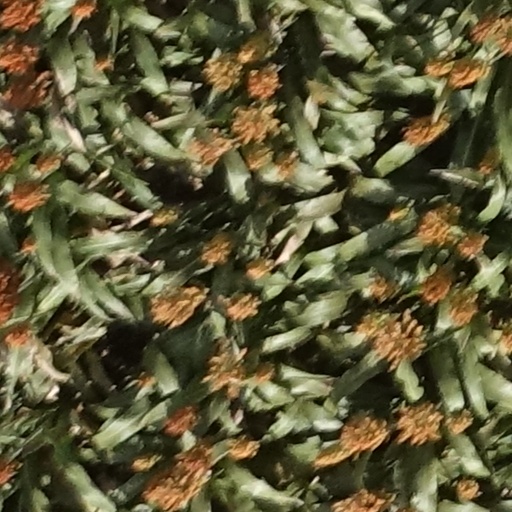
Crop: sorghum